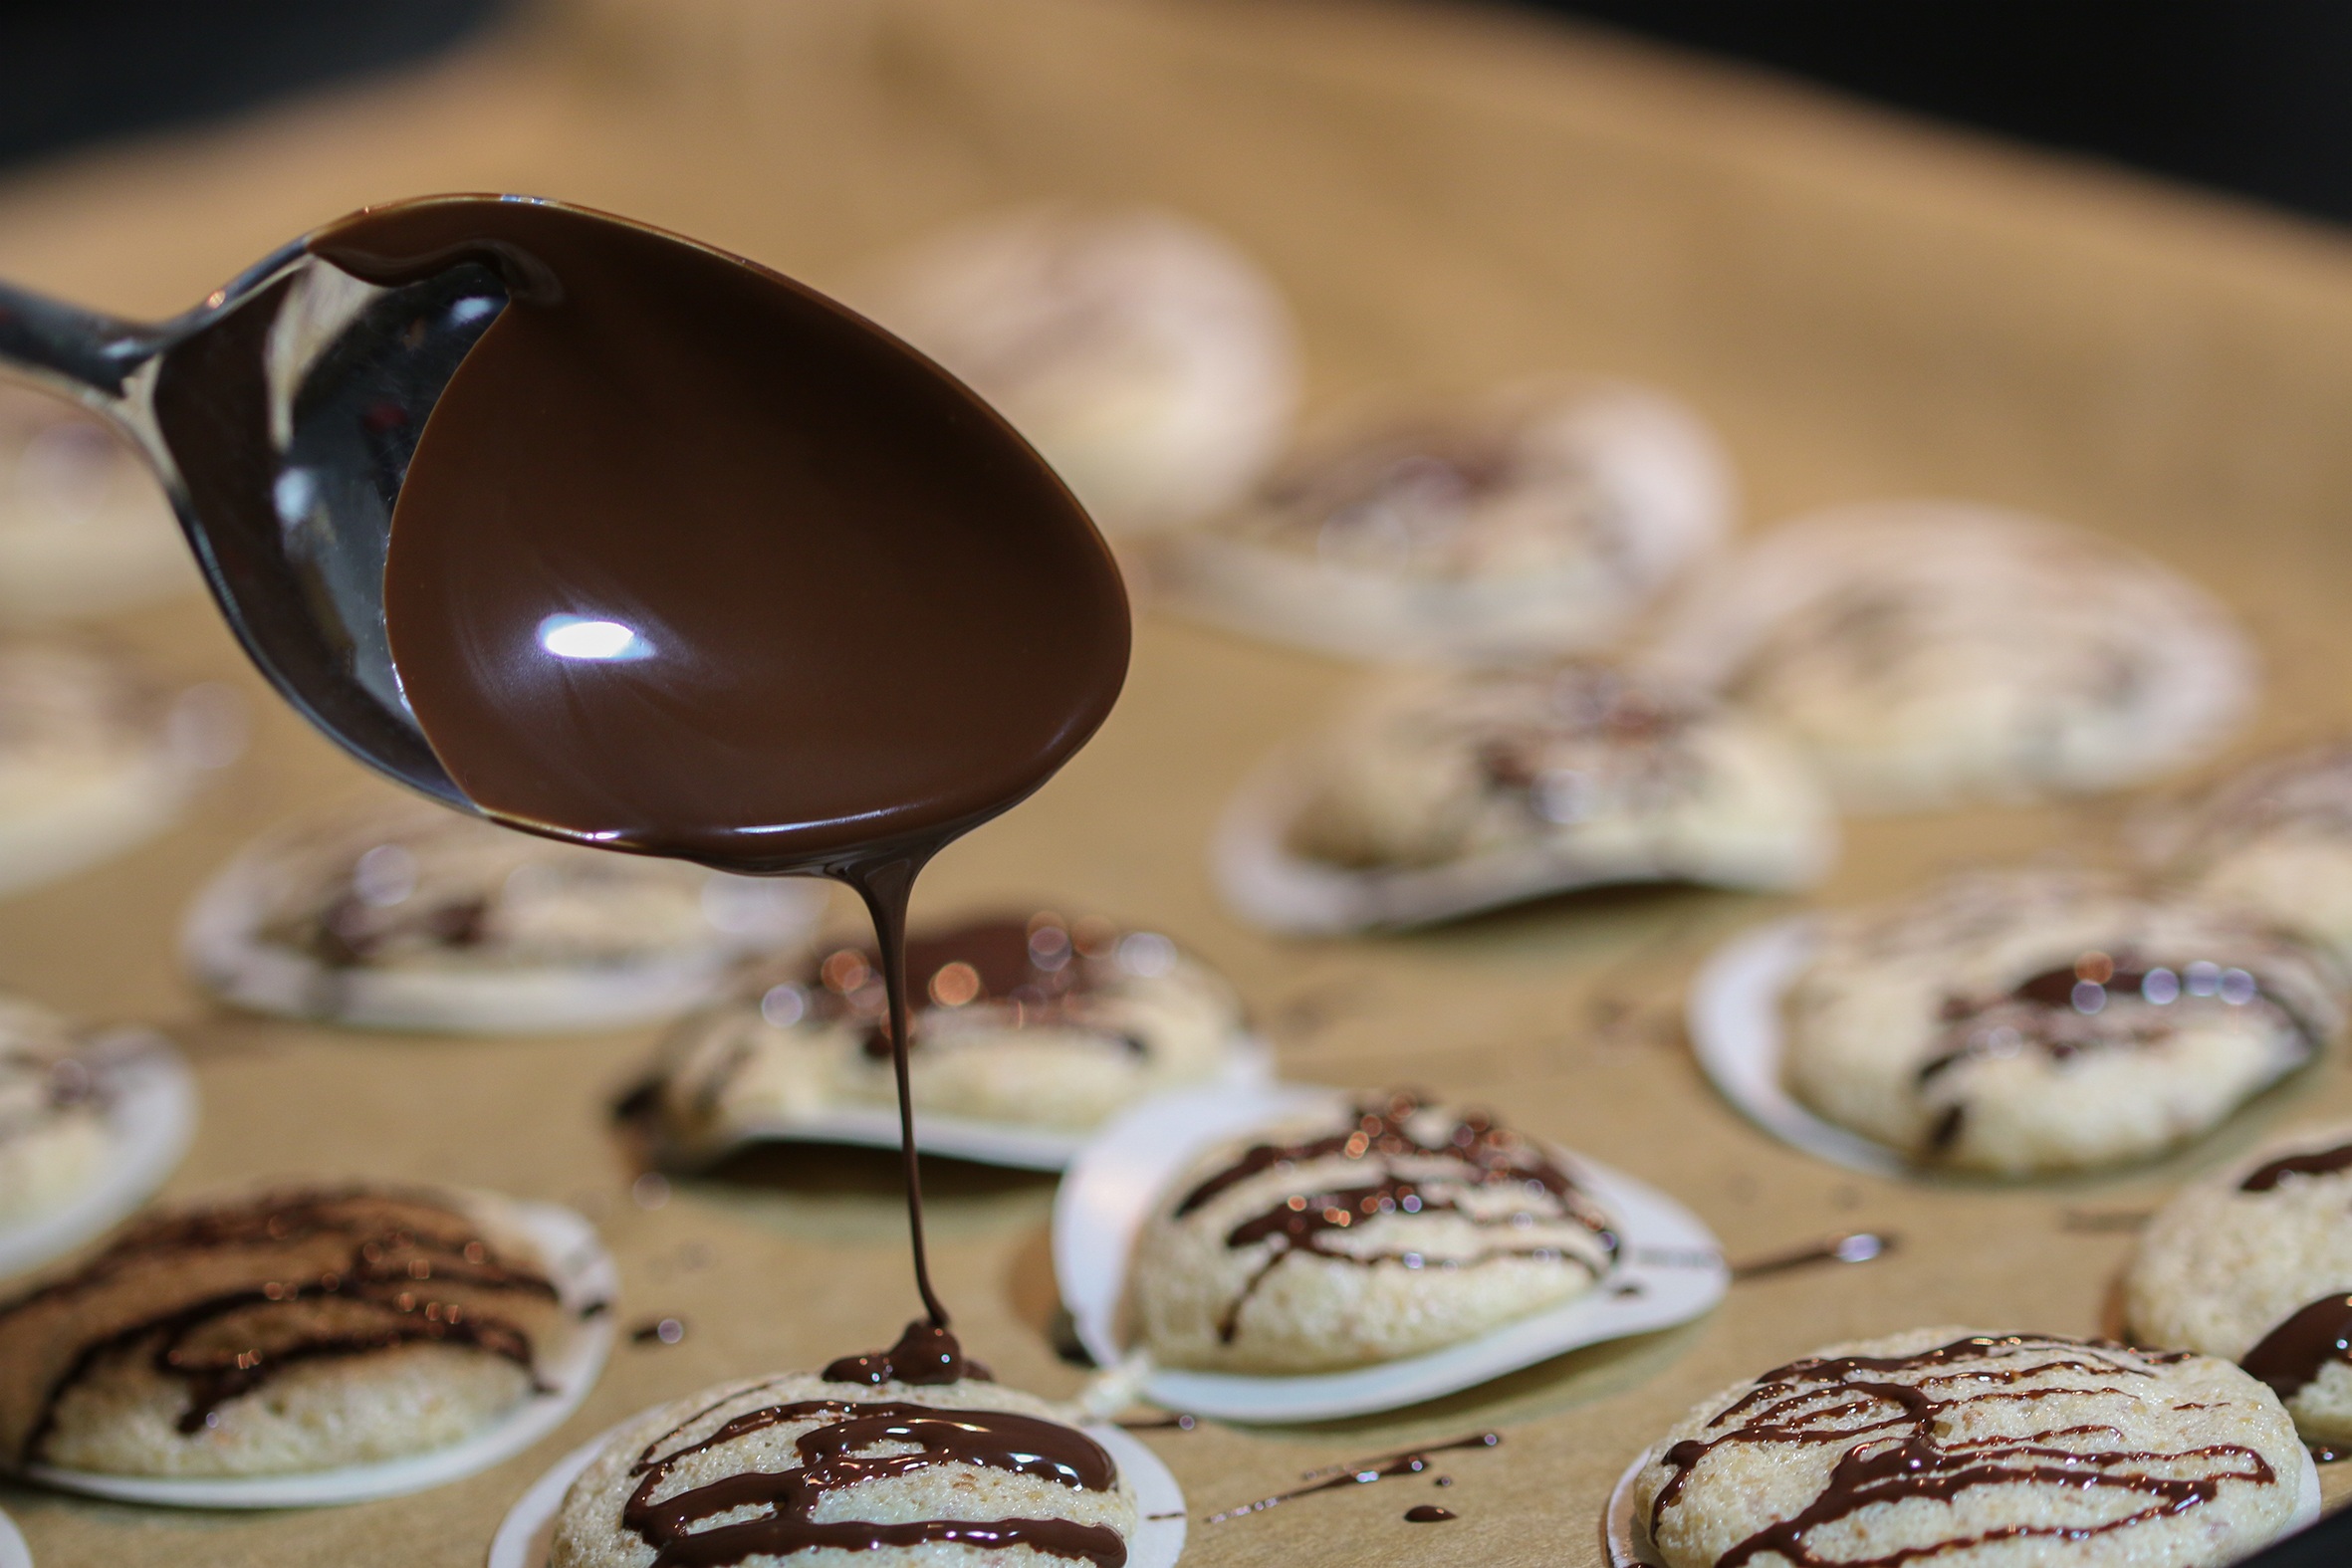
sweet, dish, meal, food, produce, breakfast, chocolate, baking, christmas, cookie, dessert, cuisine, delicious, advent, bake, christmas cookies, christmas time, pastries, icing, flavor, christmas baking, snack food